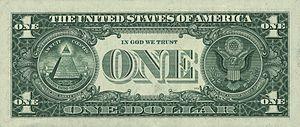
Le dollar des États-Unis ou dollar américain ou dollar US ou USD est la monnaie nationale des États-Unis et de ses territoires d'outre-mer ; c'est aussi celle de l'Équateur, du Zimbabwe, des États fédérés de Micronésie, des Îles Marshall, des Palaos, du Panama, du Salvador, du Timor oriental, des Îles Turques-et-Caïques, des Îles Vierges britanniques et des Îles BES. Il est divisé en 100 cents.
Le grand sceau des États-Unis est utilisé pour prouver l'authenticité de certains documents au sein du gouvernement américain. C'est en 1782 qu'il a été utilisé publiquement pour la première fois.